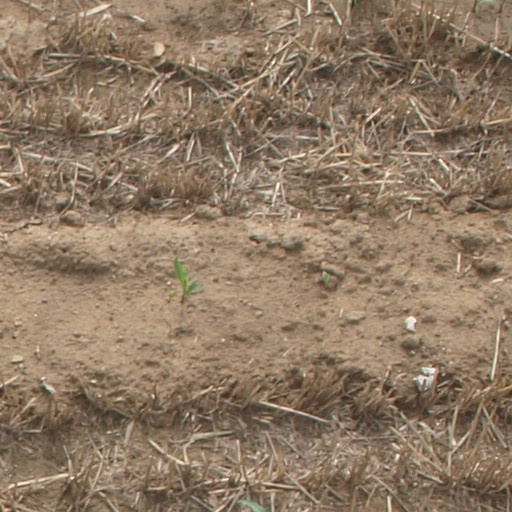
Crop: maize; corn